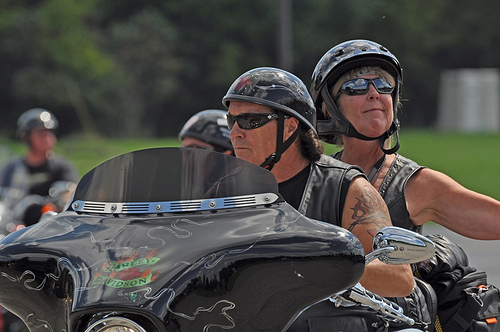
user: Given an image and a question. Answer the question in a short answer. Question: What activity is this? Short Answer:
assistant: motorcycle